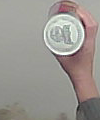
Product: pringles_original